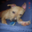
Label: dog